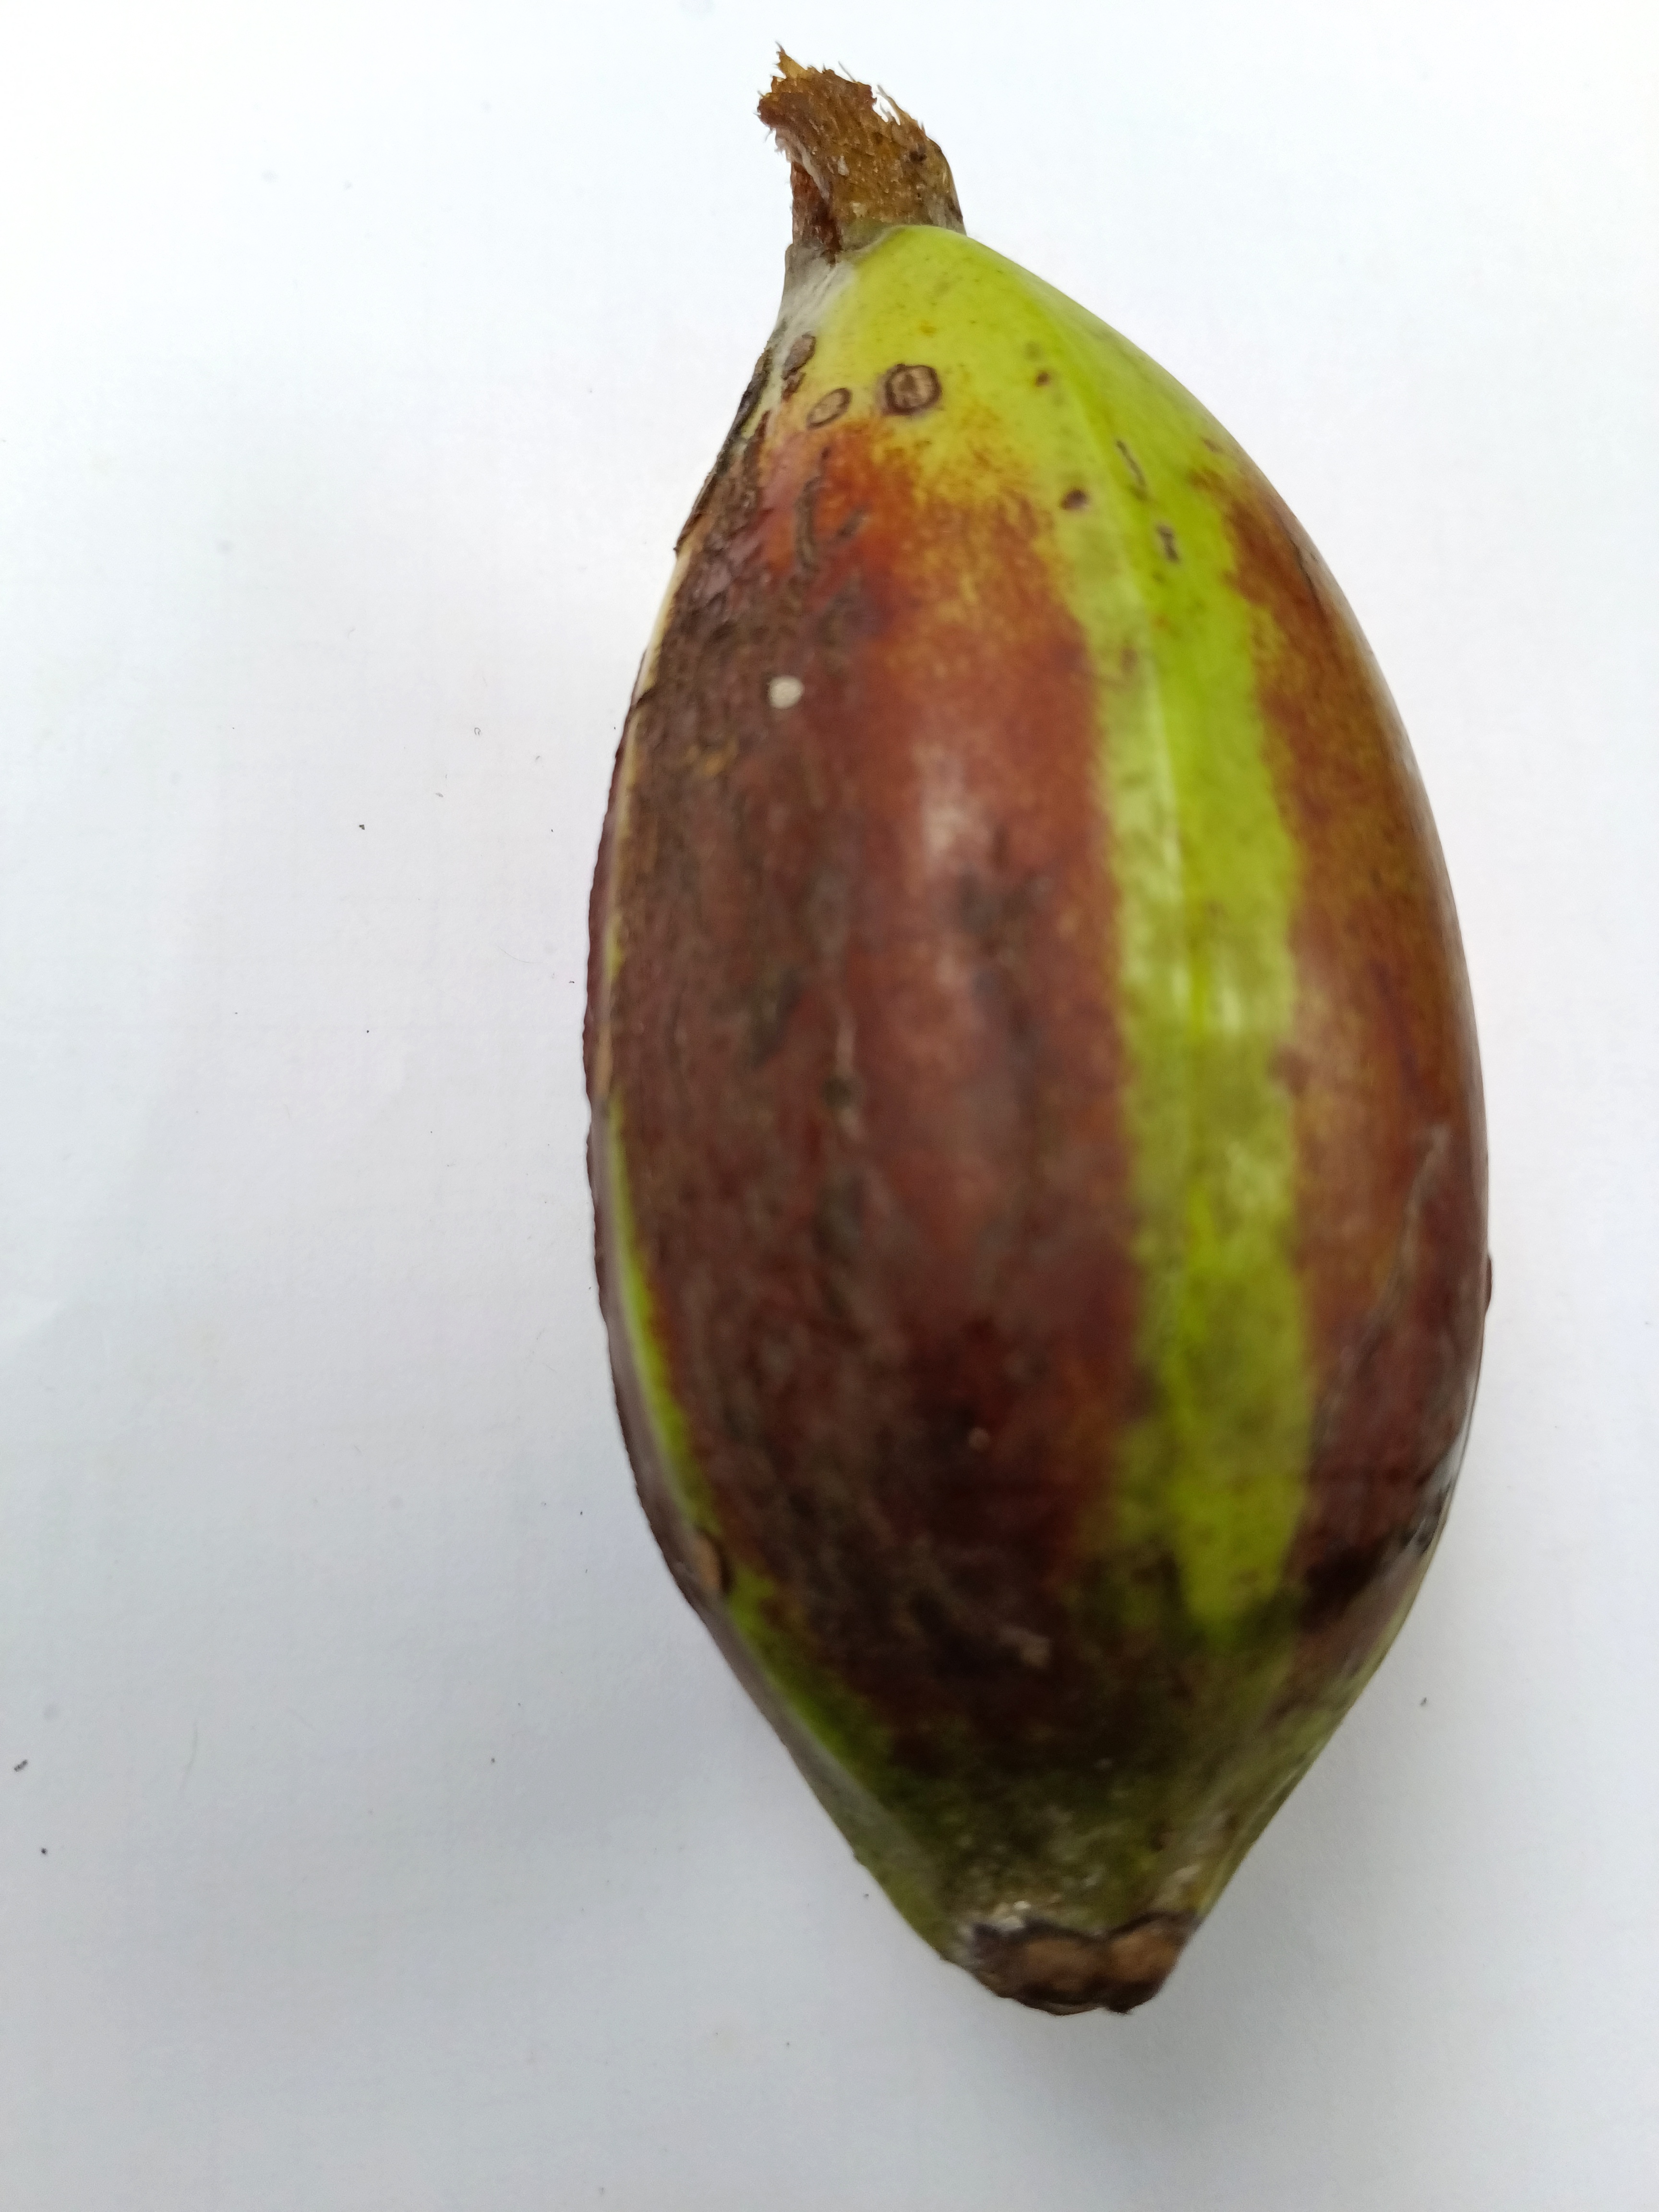
Banana variety: Bichi